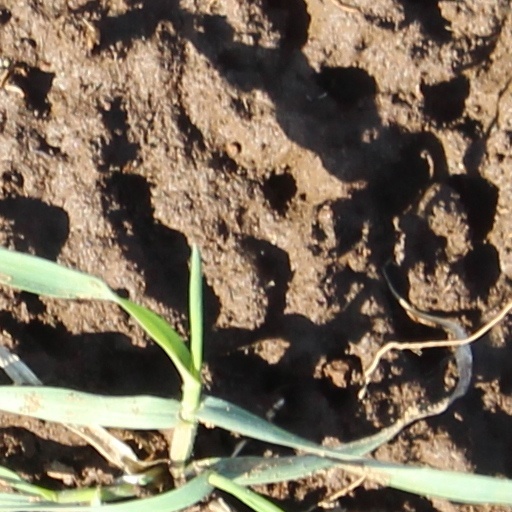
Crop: wheat